LaQuan Williams

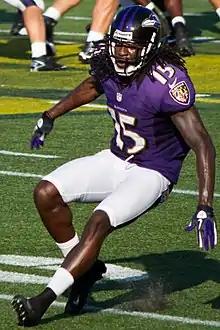
Williams with the Ravens at Navy–Marine Corps Memorial Stadium in August 2012.

LaQuan Williams (born June 27, 1988) is an American former professional football player who was a wide receiver in the National Football League (NFL). He played college football for the Maryland Terrapins and was signed by the Baltimore Ravens as an undrafted free agent in 2011. He has also played for the New England Patriots.